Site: brandenburg
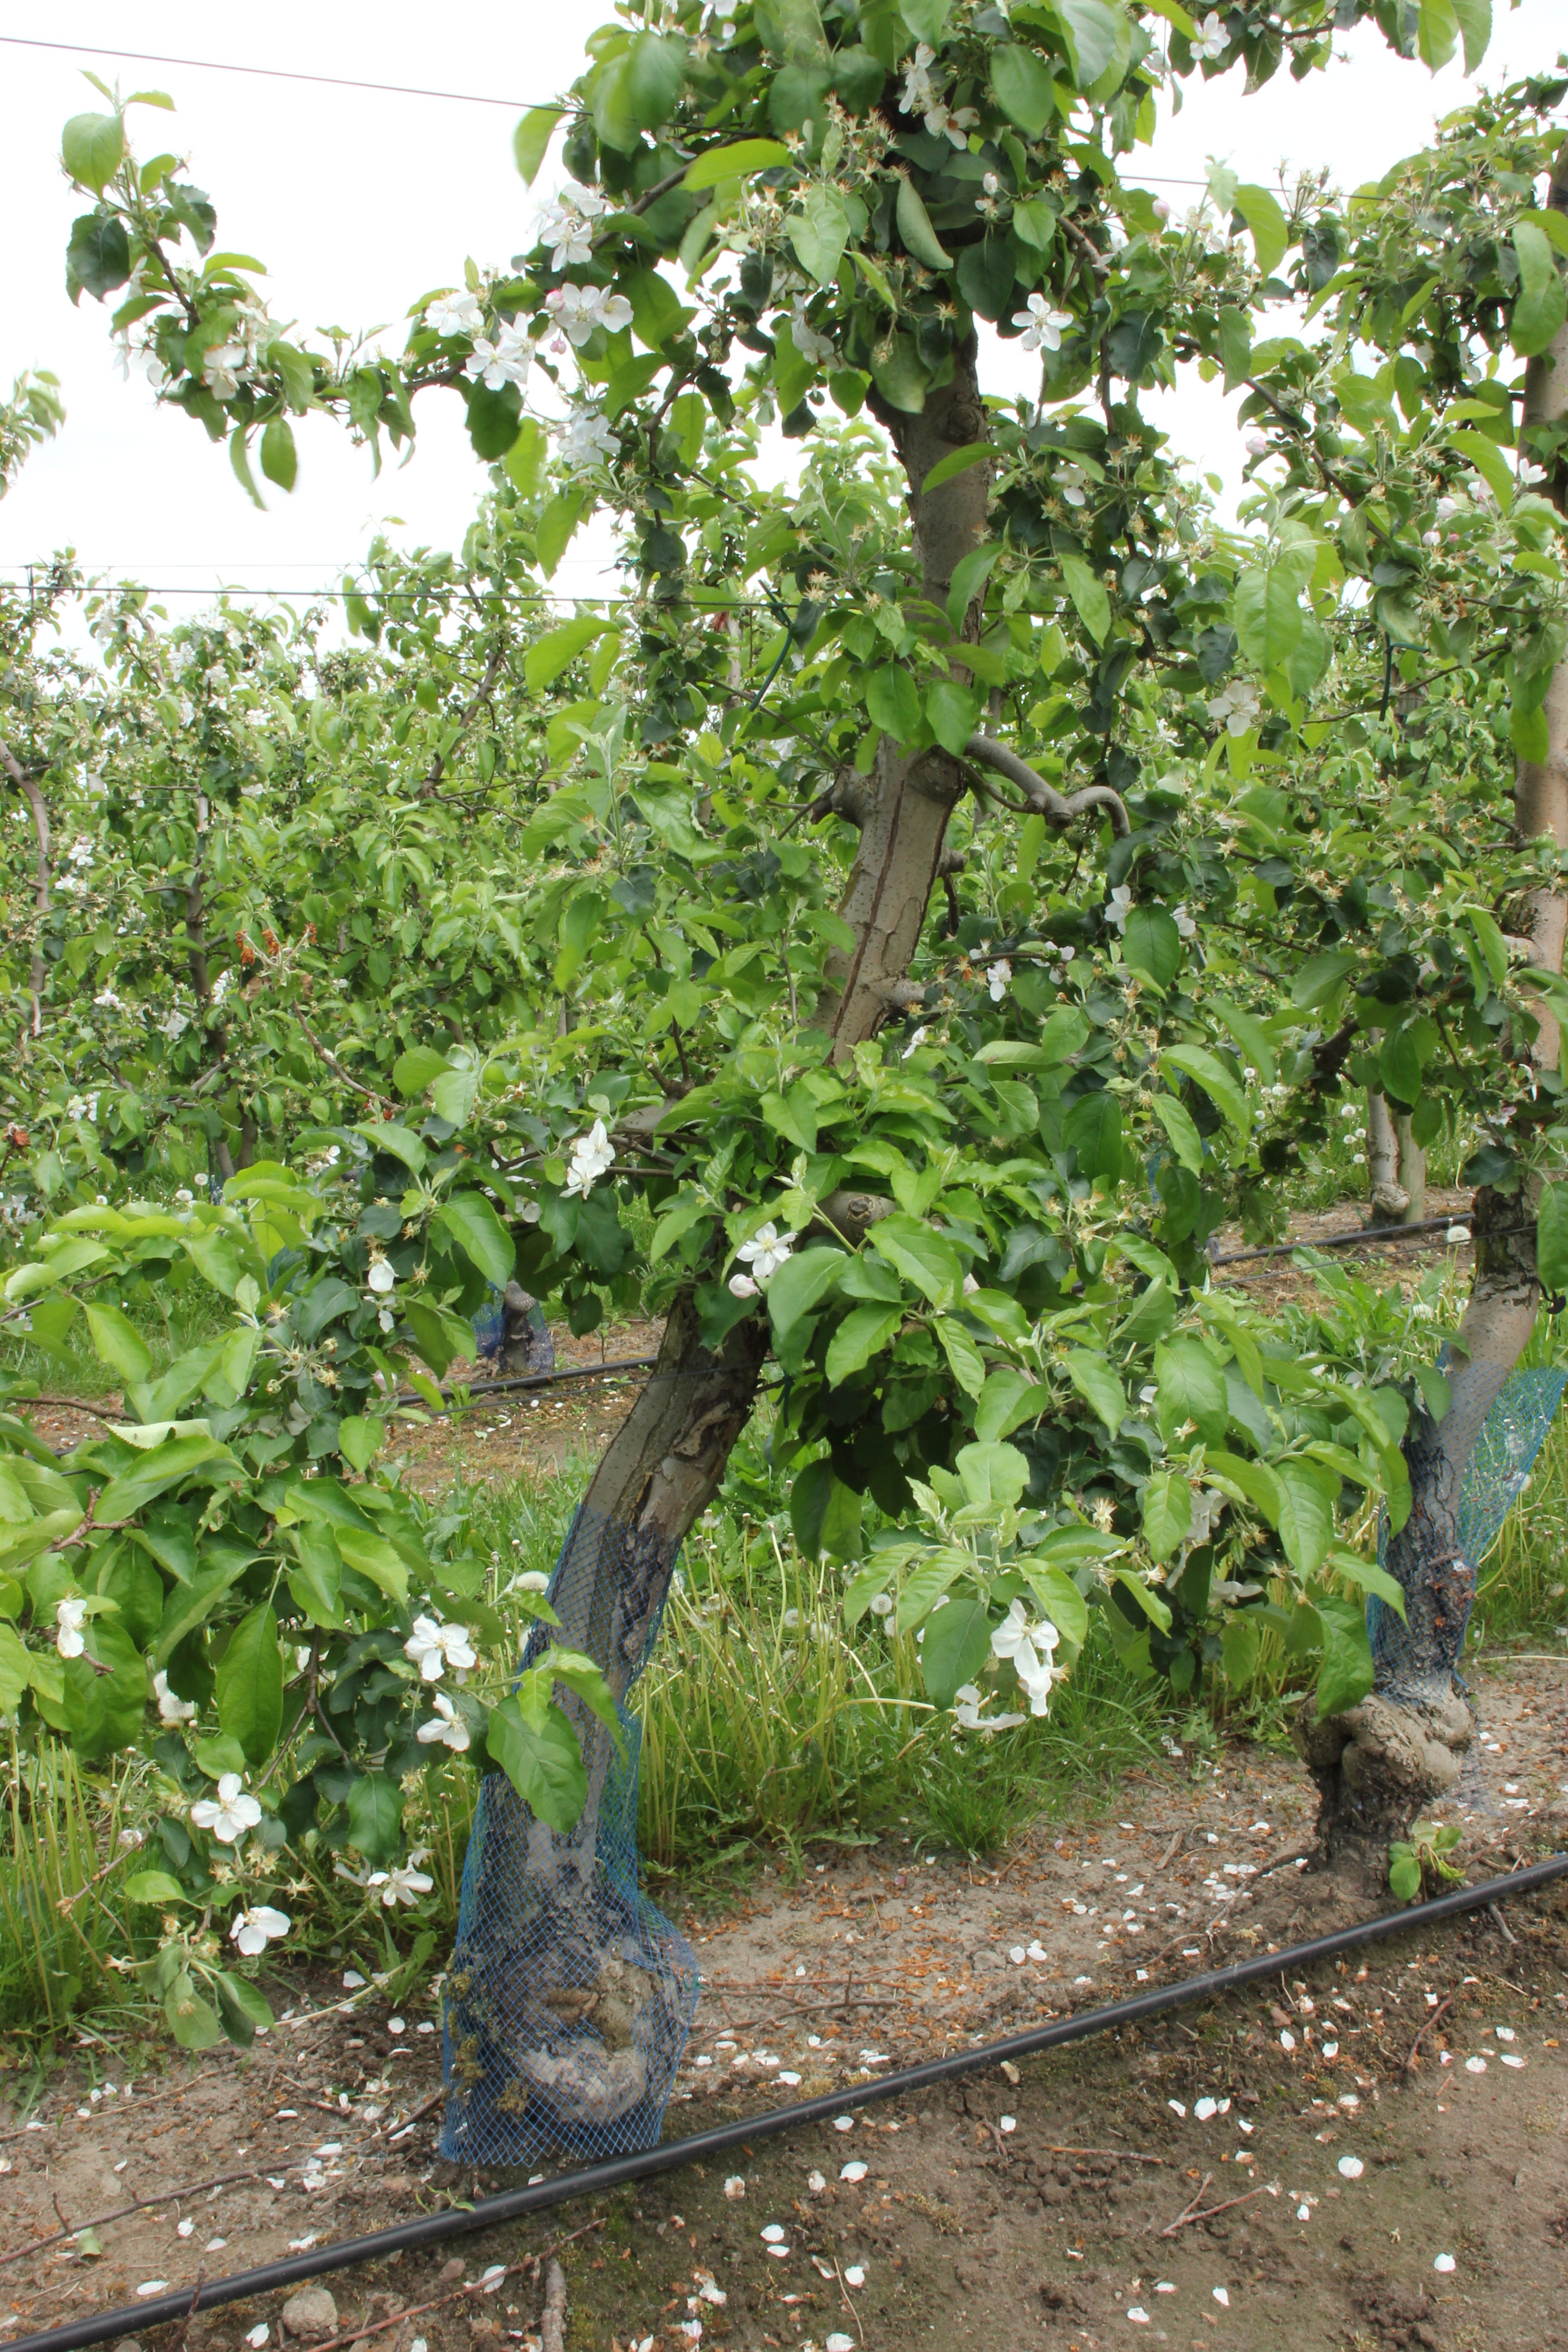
Growth stage (BBCH 67): Flowering